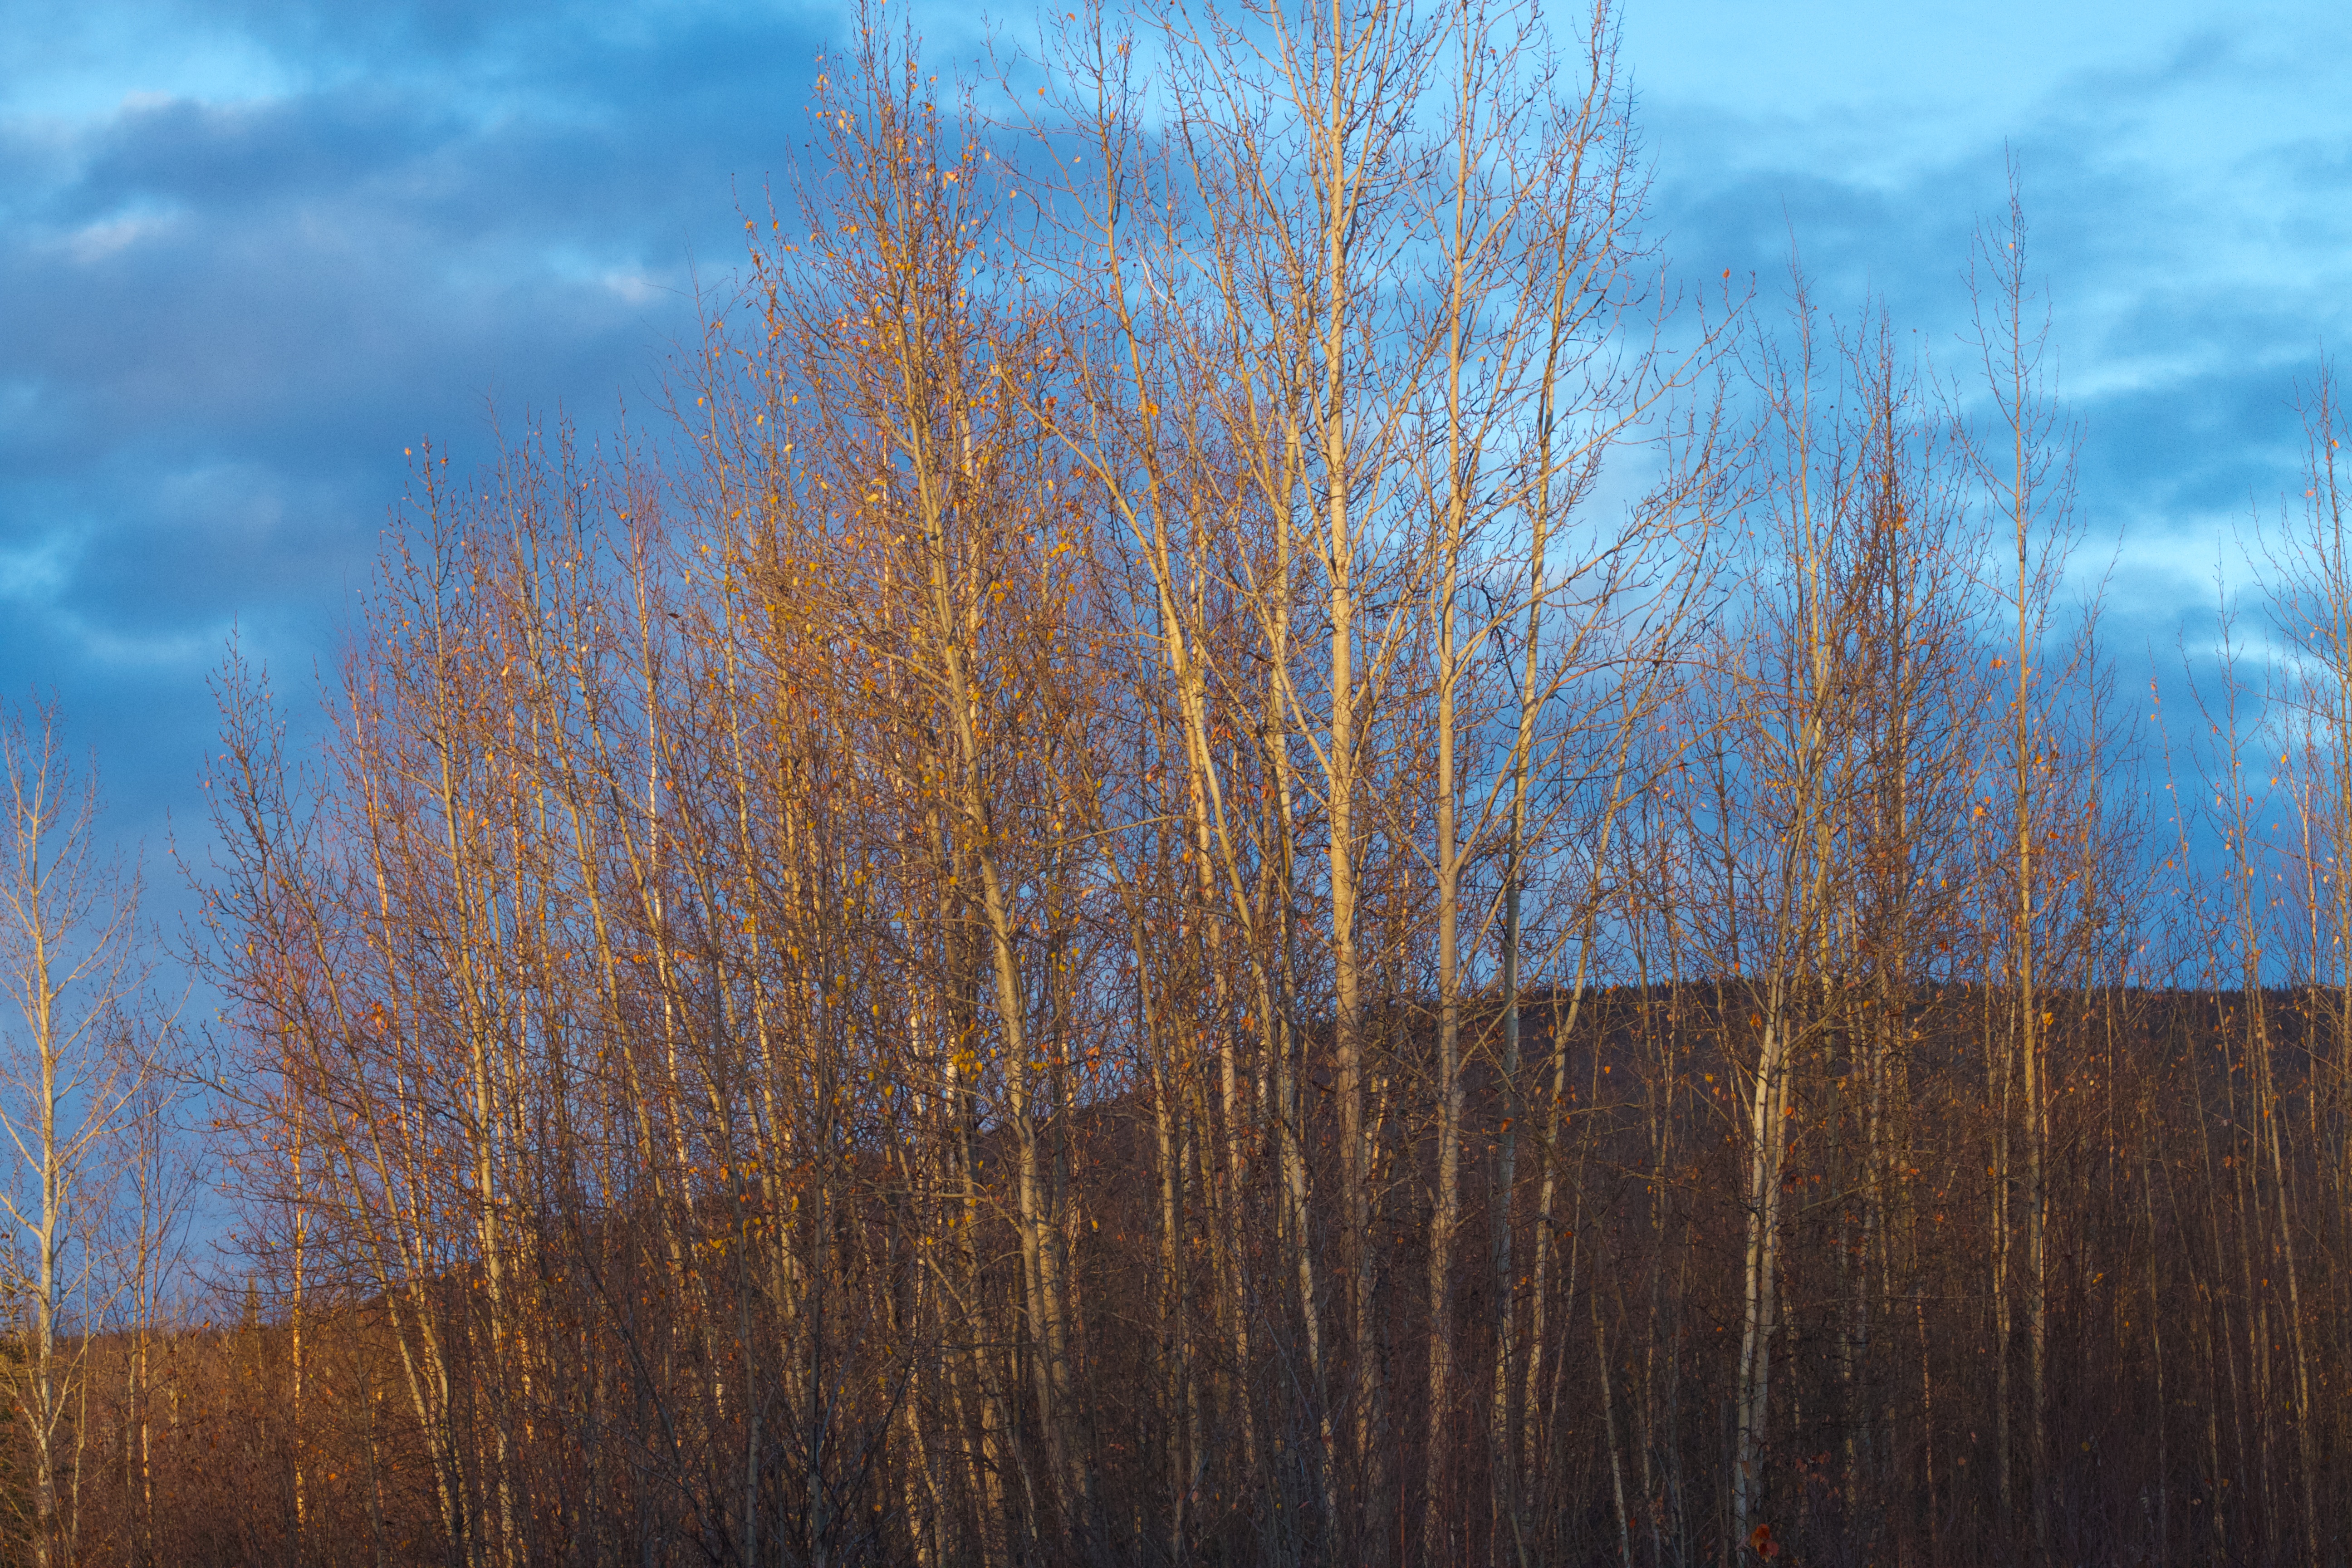
tree, nature, forest, grass, branch, winter, cloud, plant, sky, prairie, sunlight, morning, leaf, frost, reflection, birch, autumn, season, cool image, habitat, ecosystem, natural environment, atmospheric phenomenon, grass family, woody plant, land plant